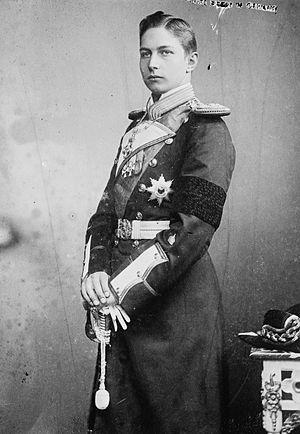
Adalbert Ferdinand Berenger de Hohenzollern, prince de Prusse, né le 14 juillet 1884 à Potsdam, et décédé le 22 septembre 1948 à La Tour-de-Peilz, est un prince de la Maison de Hohenzollern.